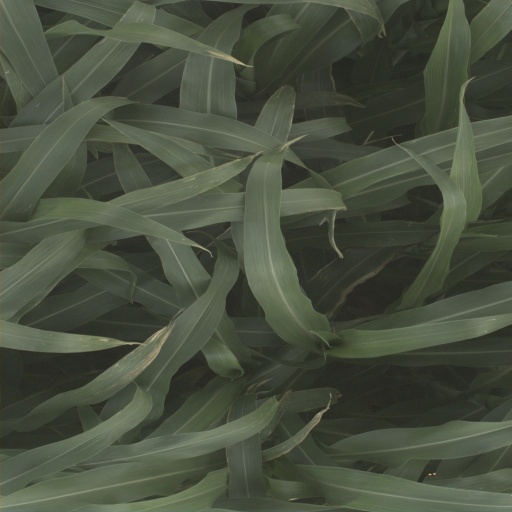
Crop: sorghum